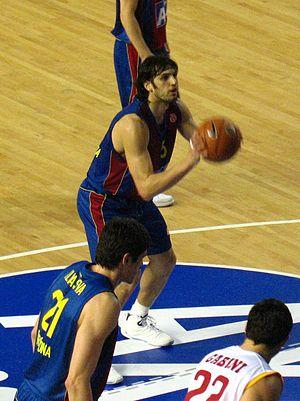
Gianluca Basile est un joueur italien de basket-ball, né le 24 janvier 1975 à Ruvo di Puglia. Il est capable d'évoluer aux postes de meneur de jeu et de deuxième arrière.